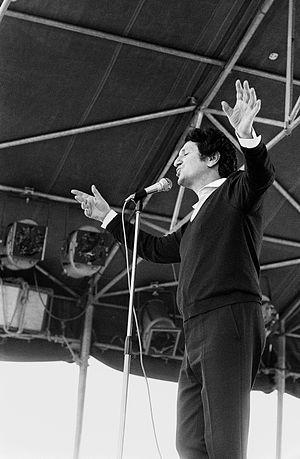
Mouloudji, Fête du PSU, Colombes, 1973
Marcel Mouloudji, né le 16 septembre 1922 à 4ᵉ arrondissement de Paris et mort le 14 juin 1994 à Neuilly-sur-Seine est un chanteur, auteur-compositeur-interprète, peintre et acteur français.
L'expression « mal du pays » désigne le malaise ressenti par certaines personnes ayant quitté leur pays ou leur région d'origine. Cela peut représenter une souffrance importante, qui ne peut être guérie que par un déménagement dans le pays d'origine.